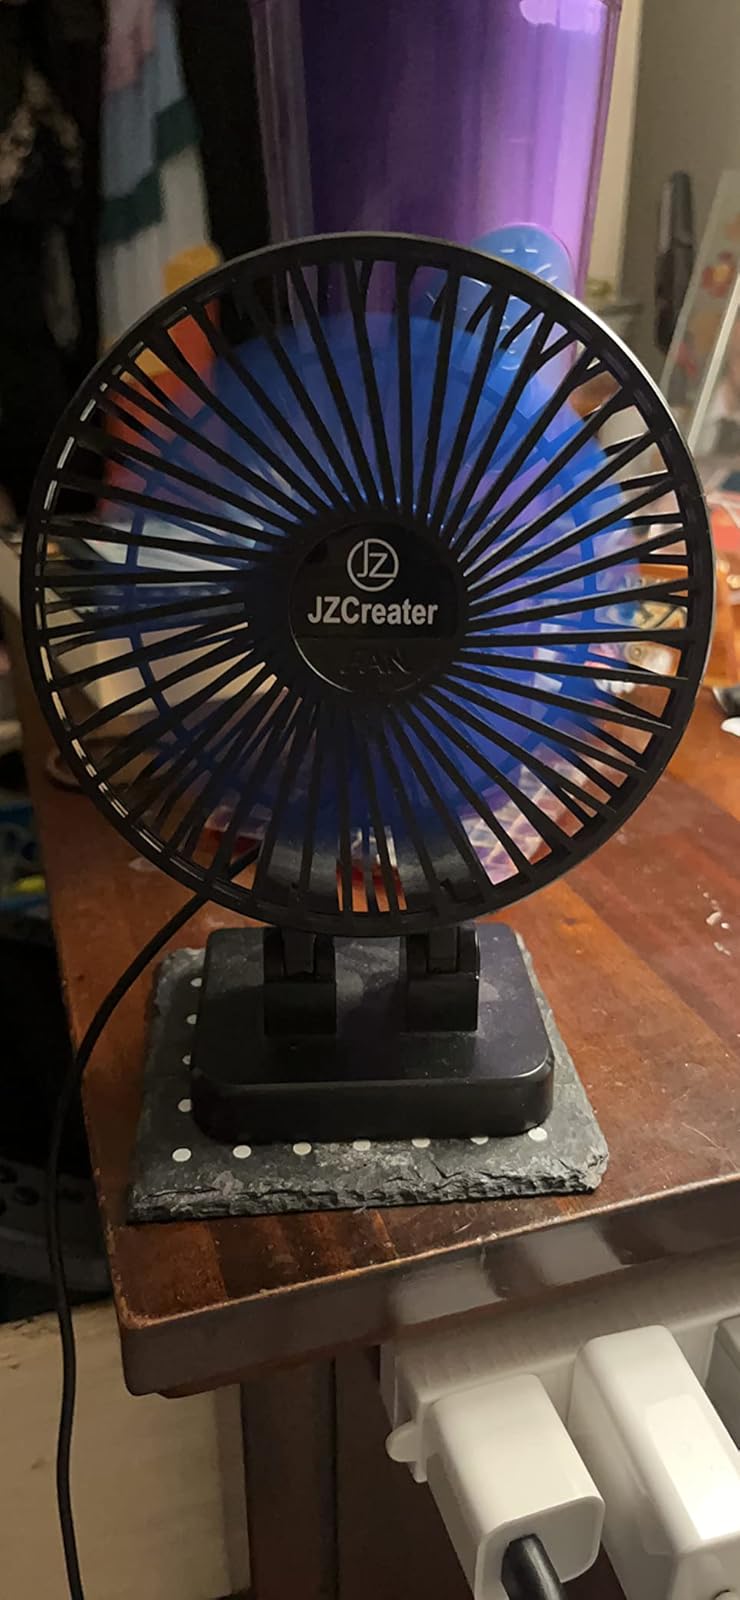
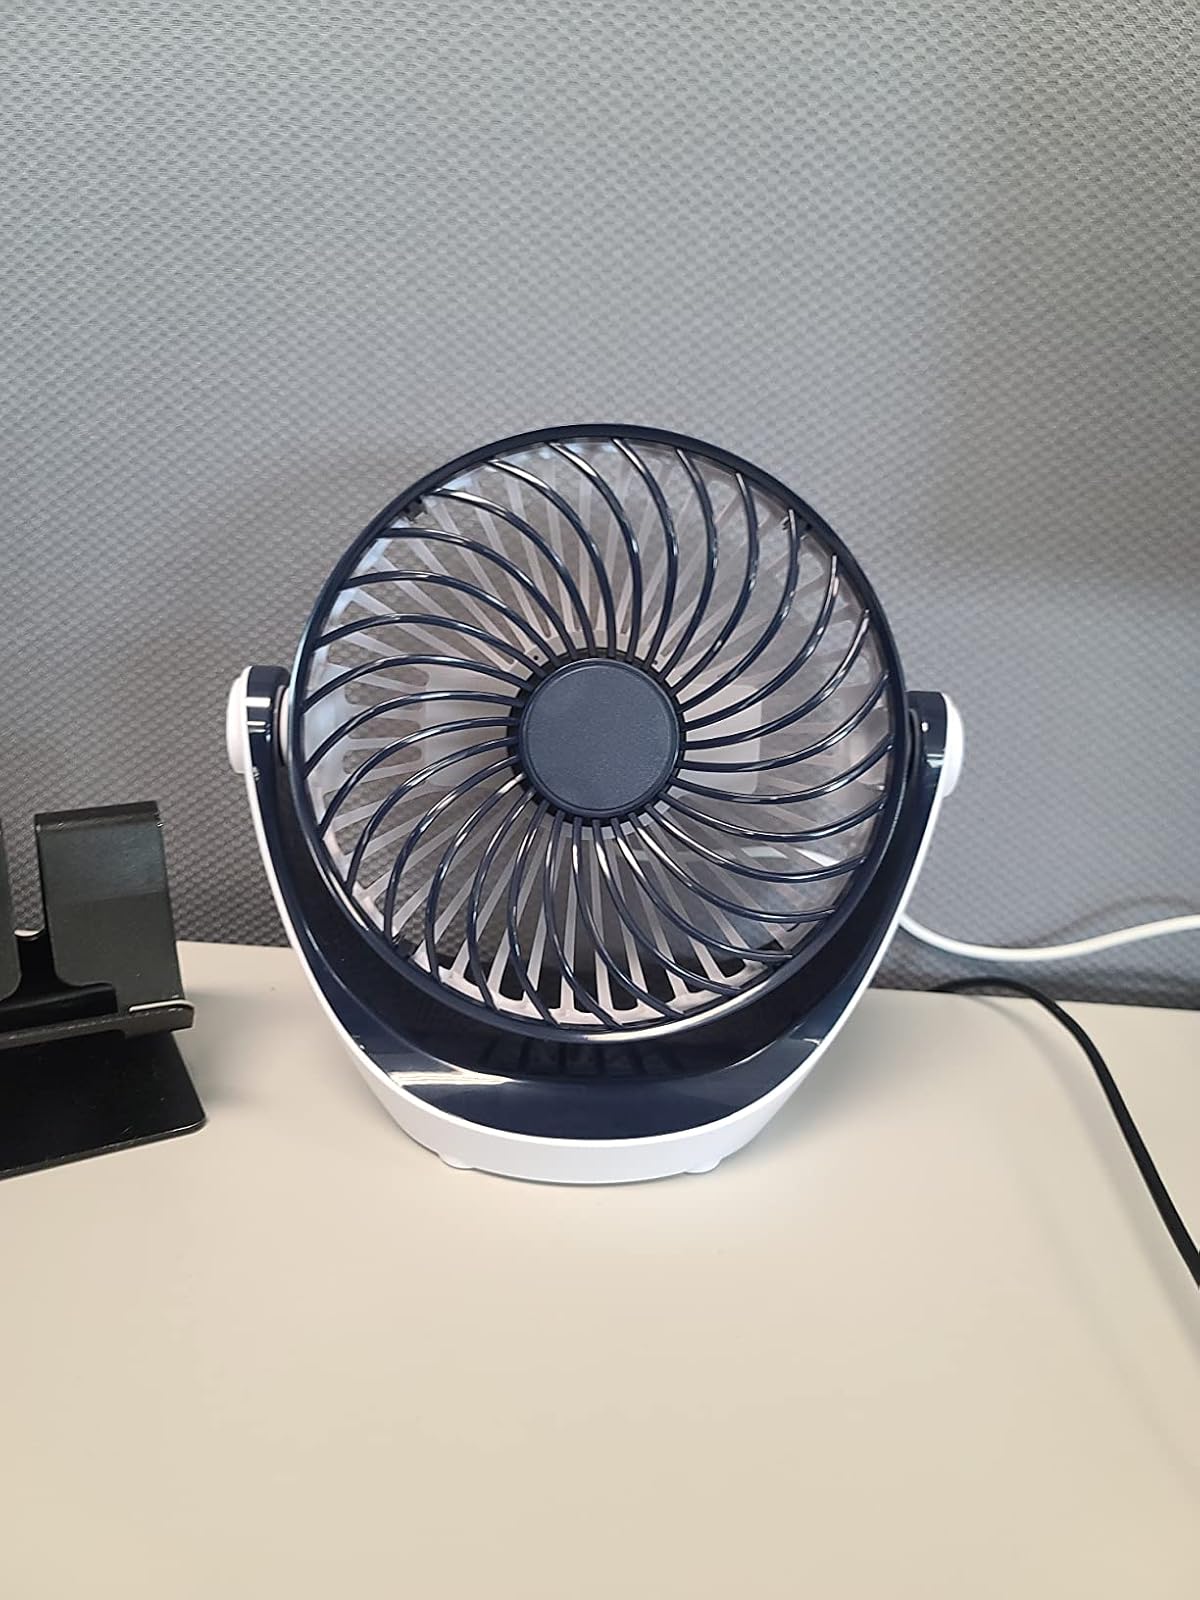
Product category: fan
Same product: no